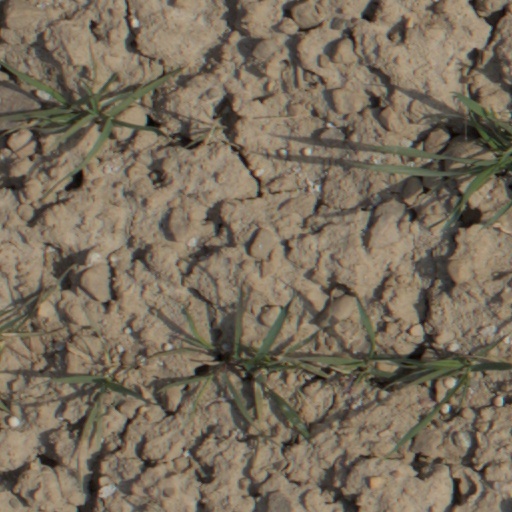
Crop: wheat